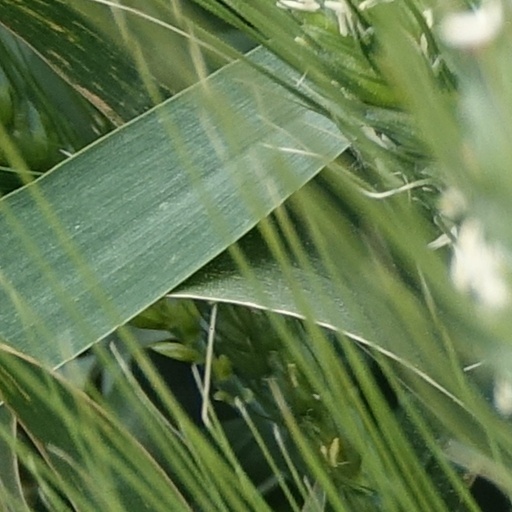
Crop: wheat